1990 Nobel Prize in Literature

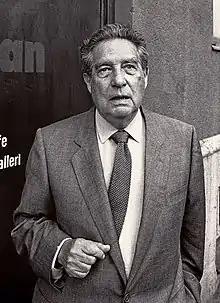
"for impassioned writing with wide horizons, characterized by sensuous intelligence and humanistic integrity."

The 1990 Nobel Prize in Literature was awarded to the Mexican poet and essayist Octavio Paz (1914–1998) "for impassioned writing with wide horizons, characterized by sensuous intelligence and humanistic integrity." He is the only recipient of the Nobel Prize in Literature from Mexico.